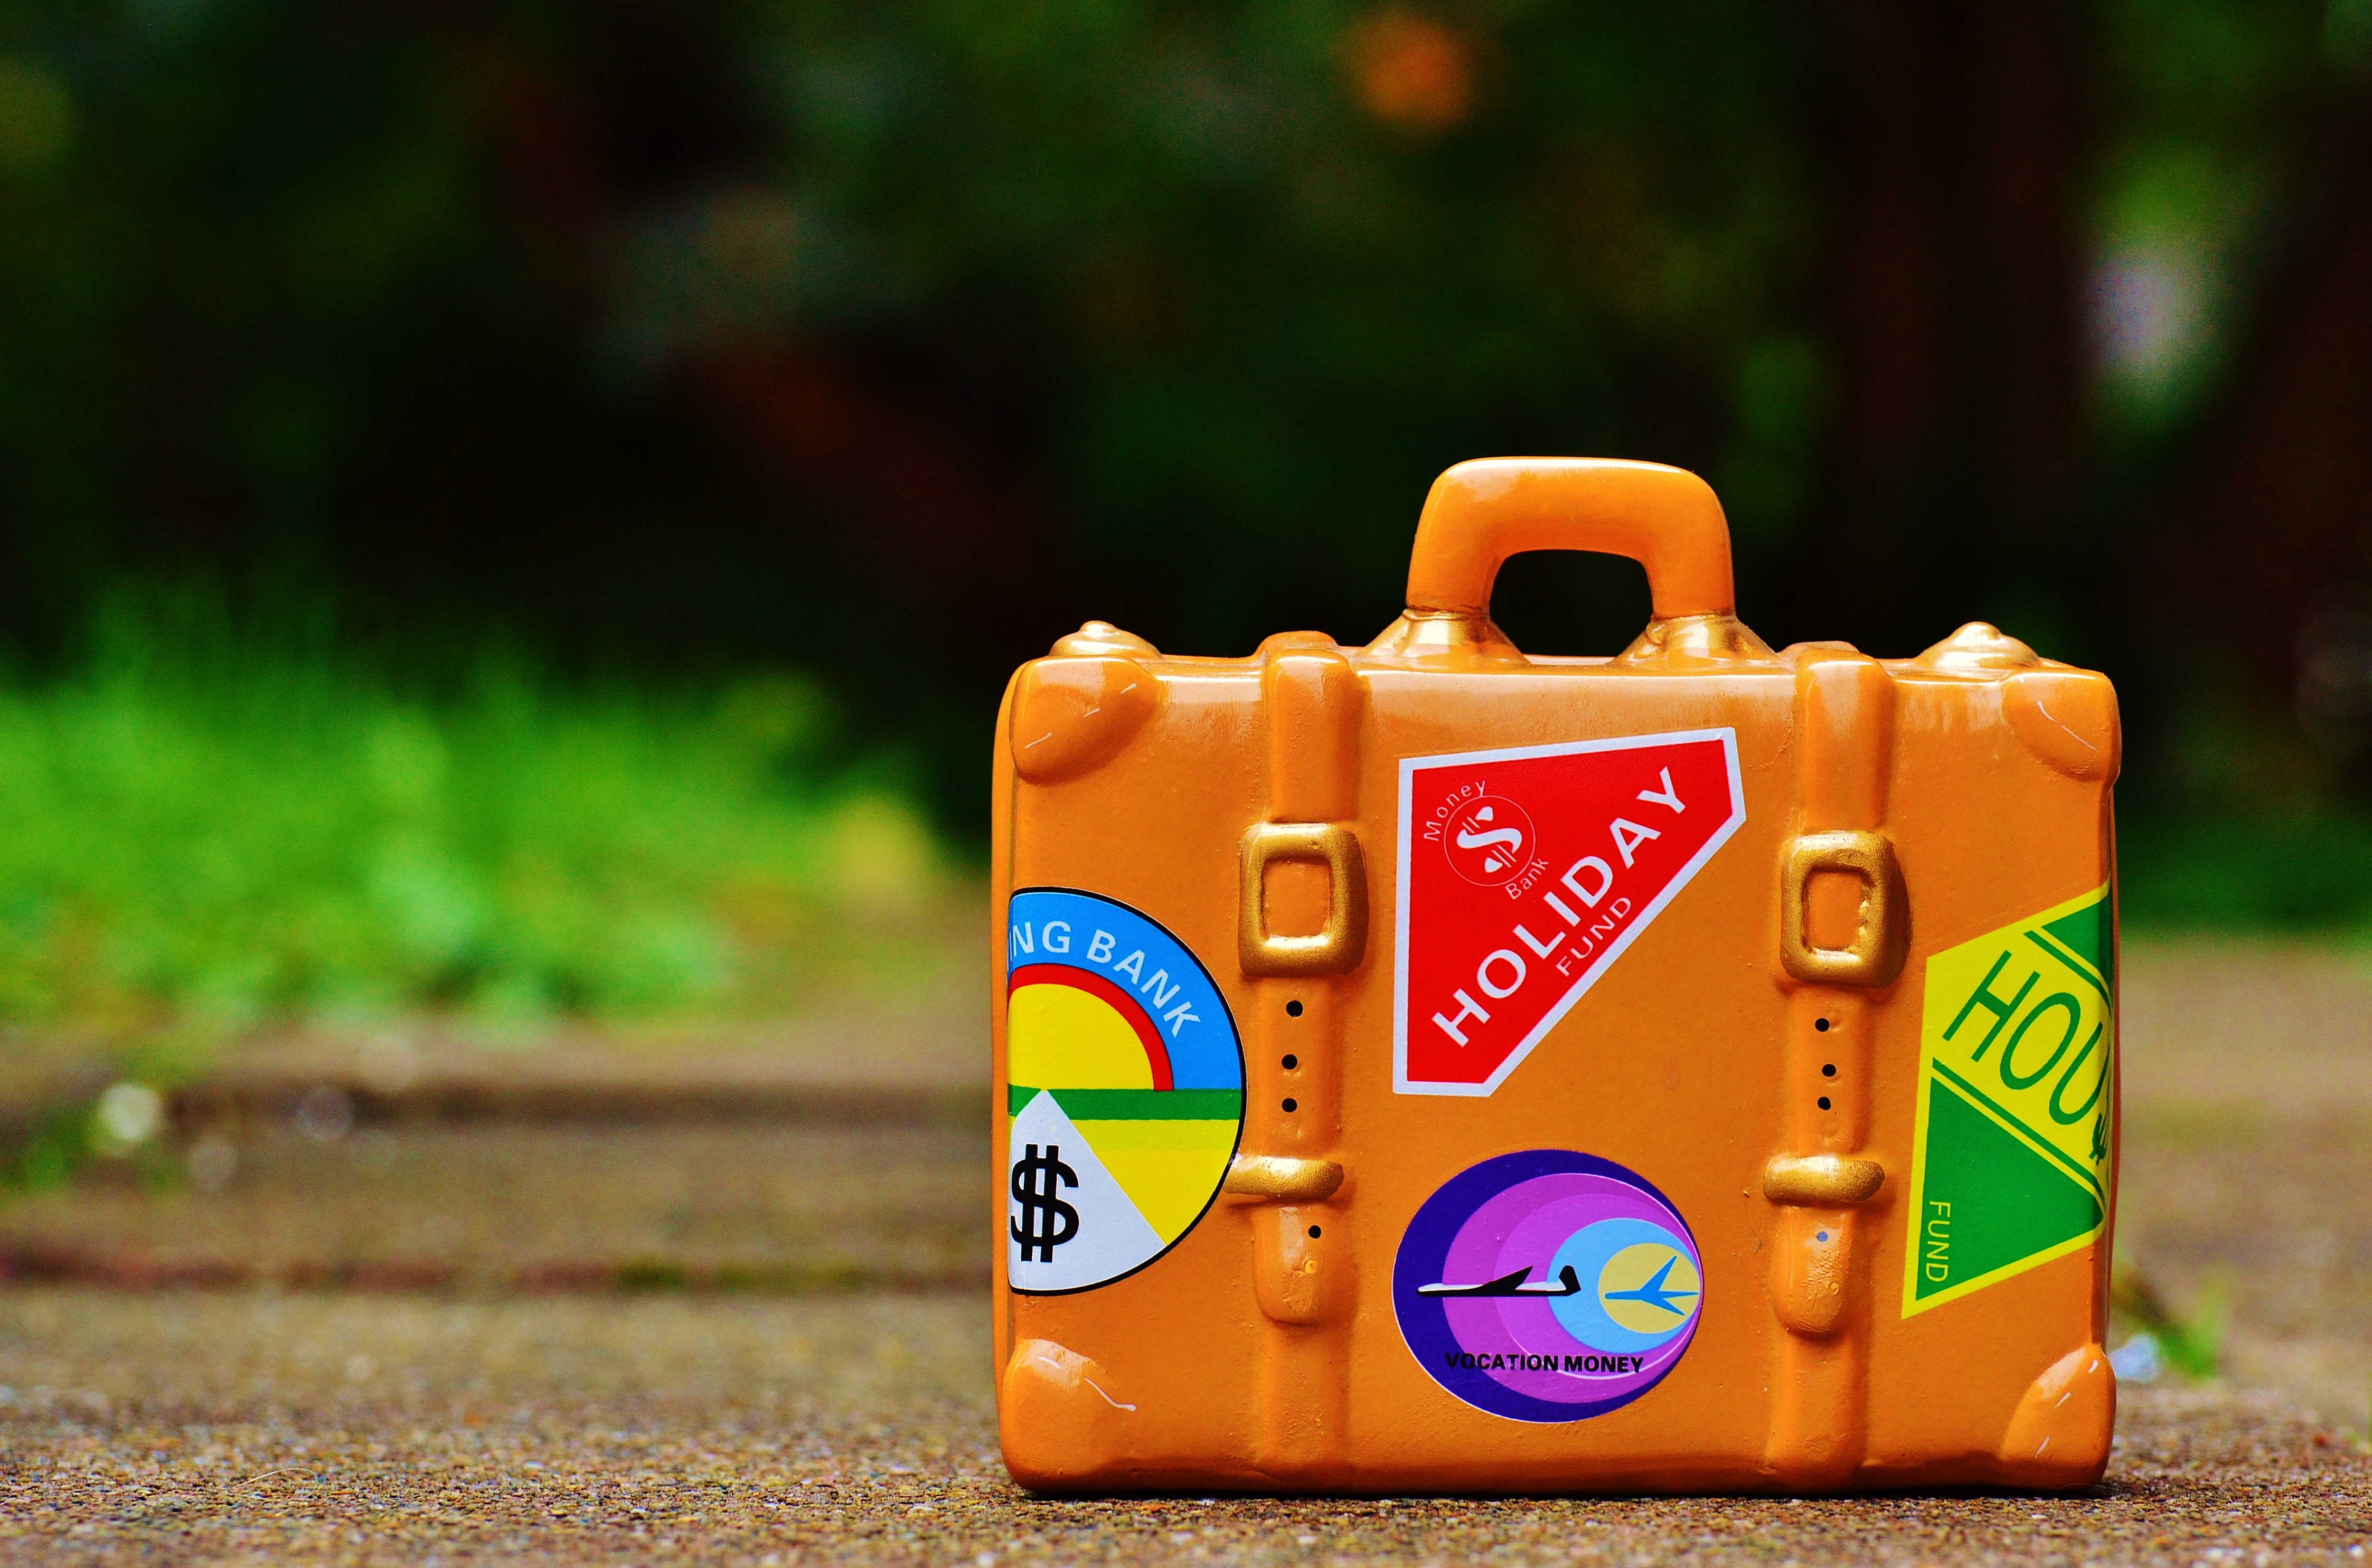
play, travel, food, green, color, holiday, yellow, dessert, toy, luggage, holidays, sweetness, flavor, go away, travel fund